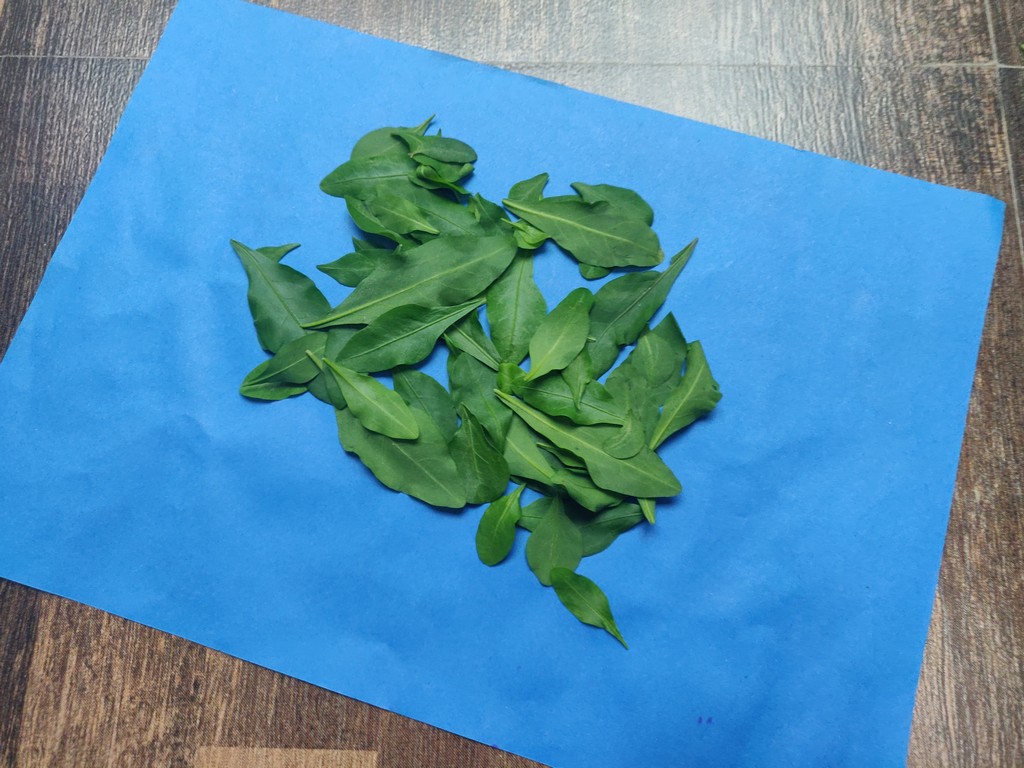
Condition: Healthy
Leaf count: multiple
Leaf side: unknown